Love in Persian

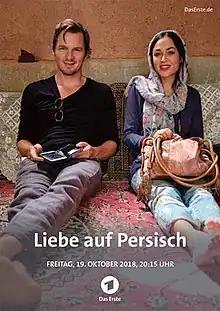

Love in Persian is a Television film in the genre of drama, romance and road directed by Florian Baxmeyer produced in Germany in 2018.